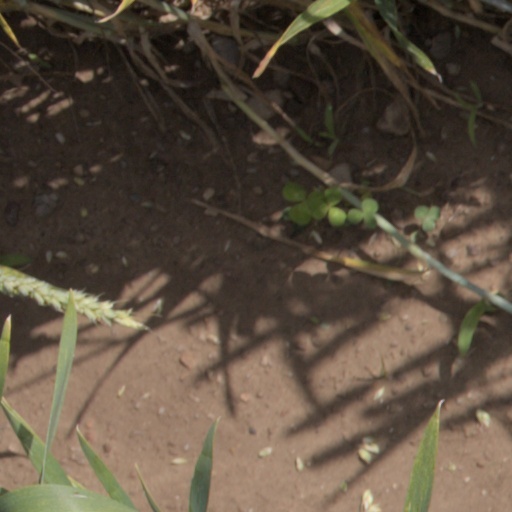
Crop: wheat